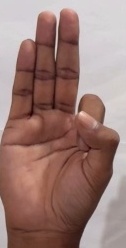
ASL sign: F